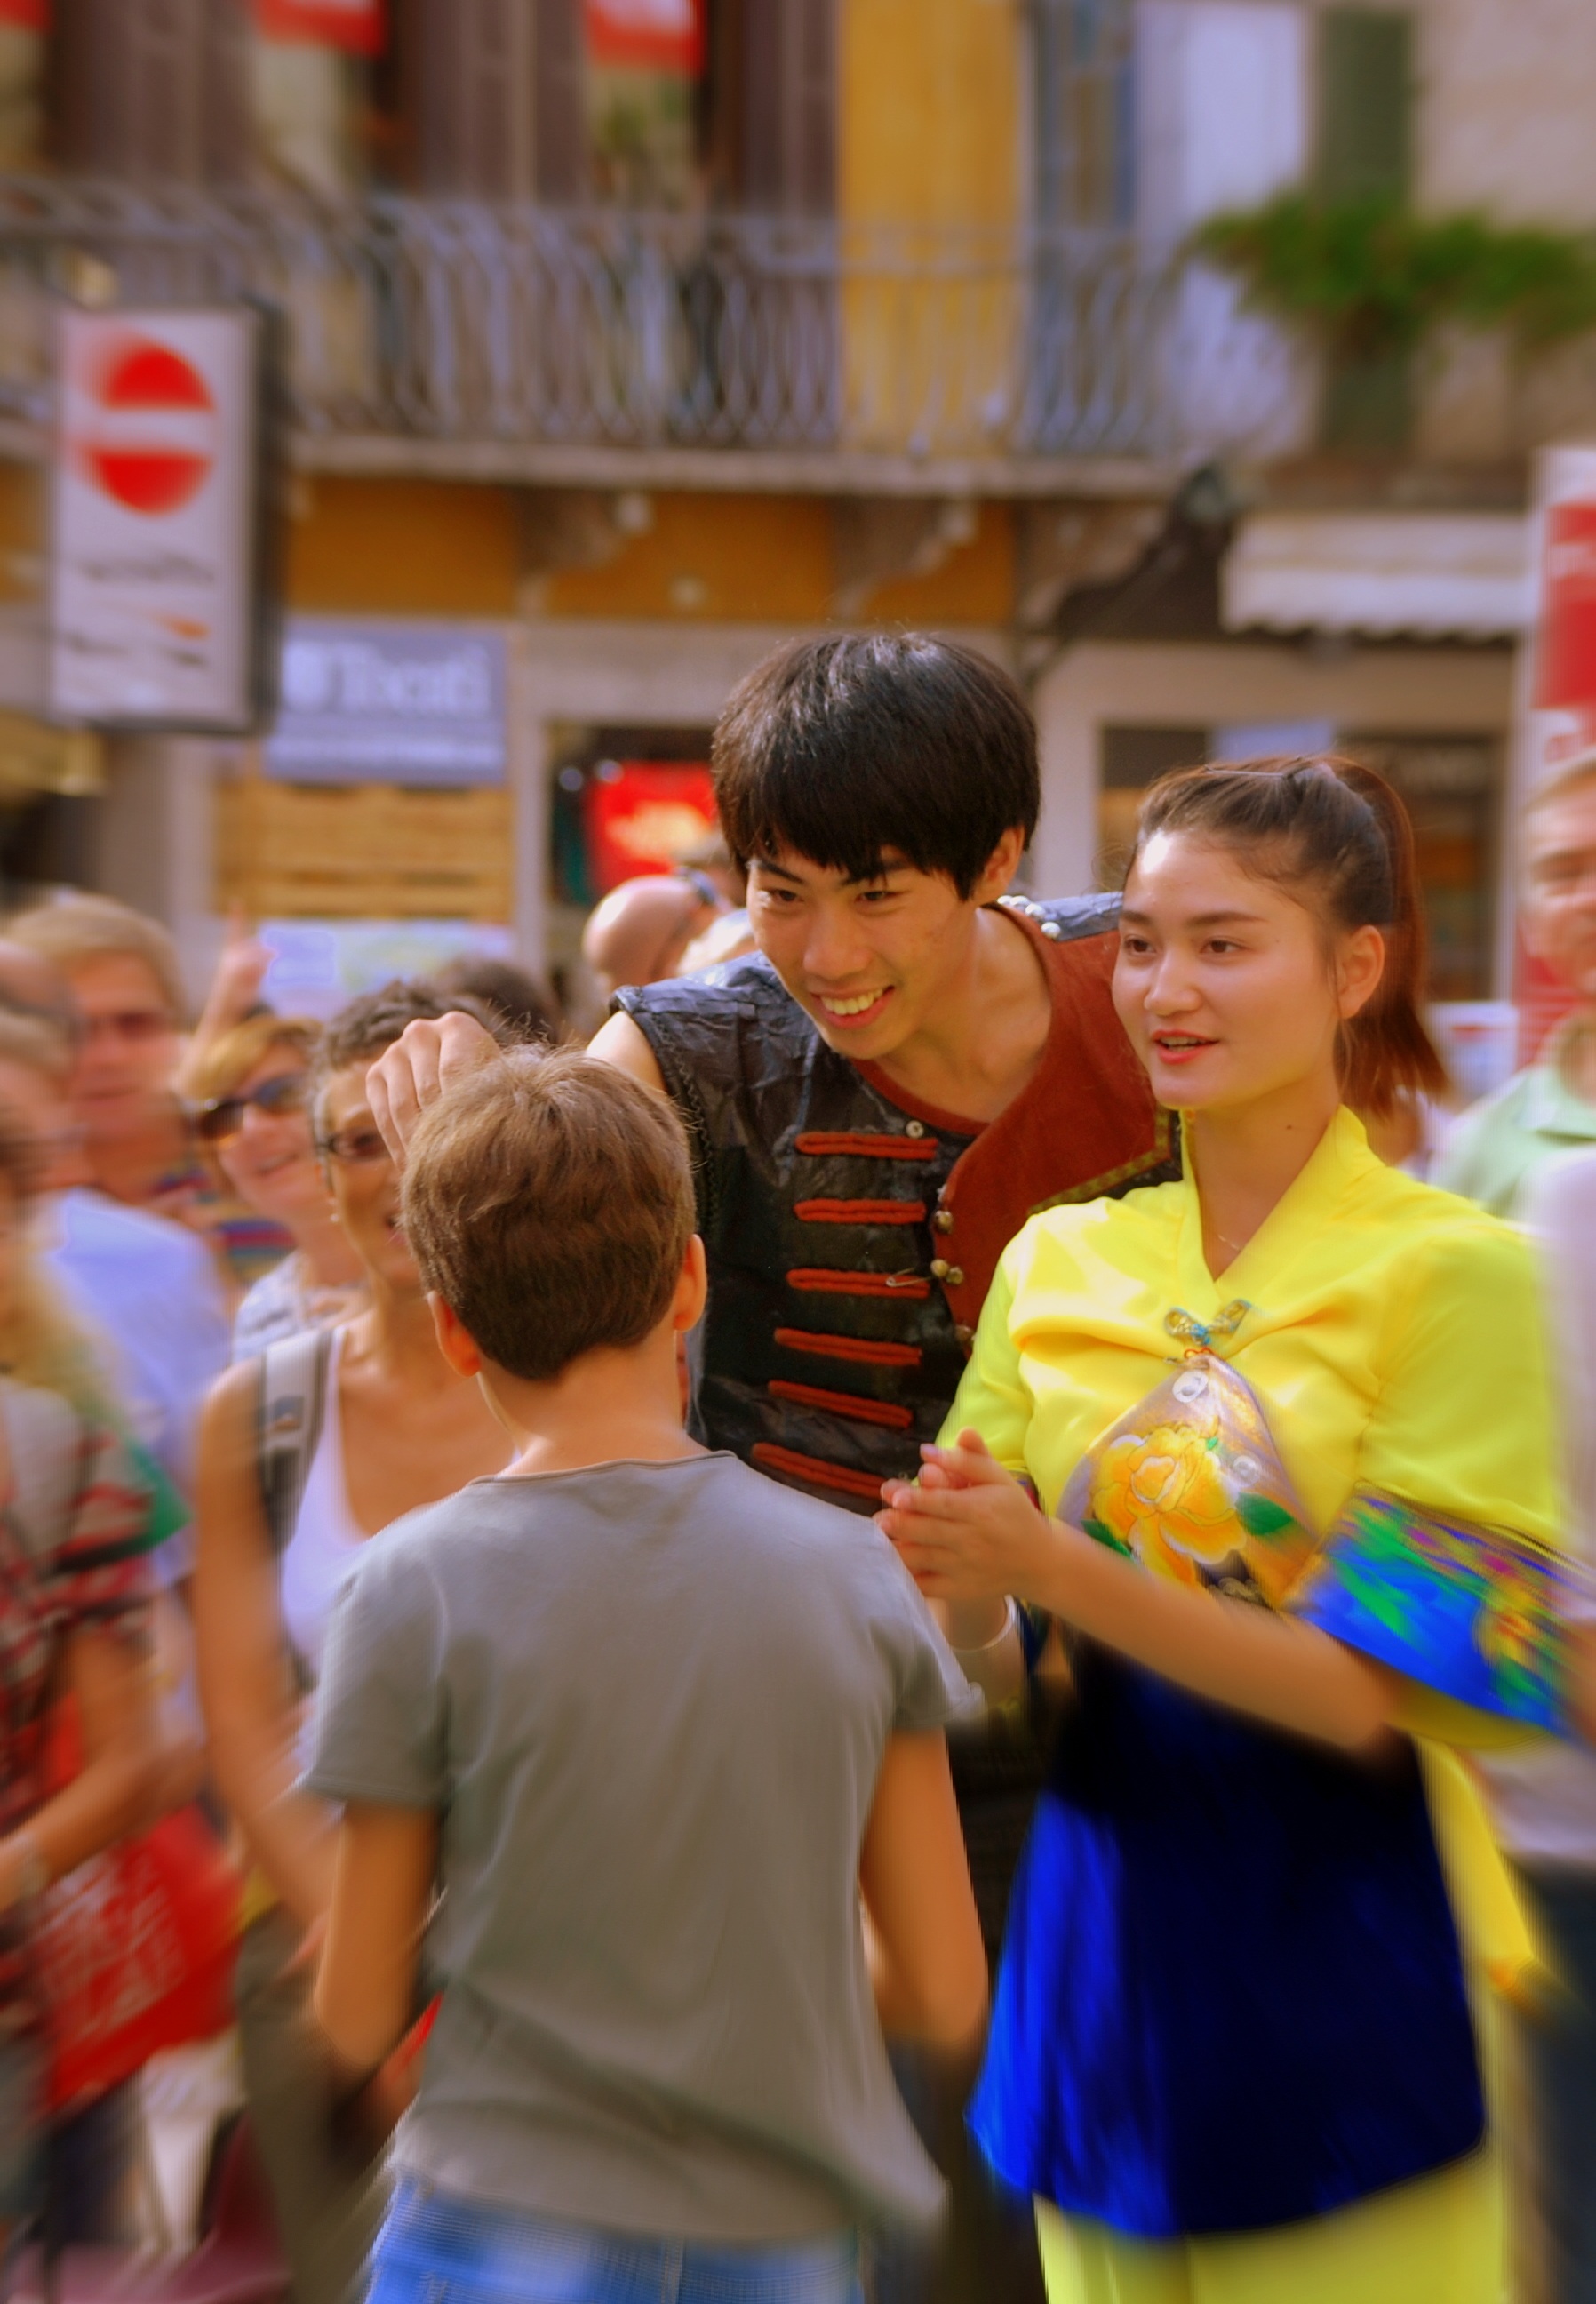
play, couple, child, italy, festival, happy, verona, applause, bravo, tocat, compliments